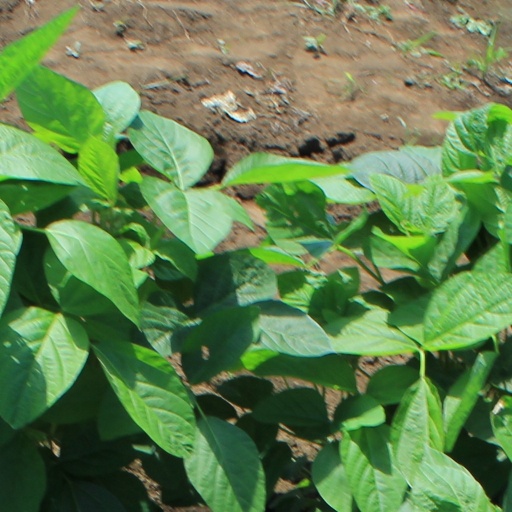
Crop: soybean